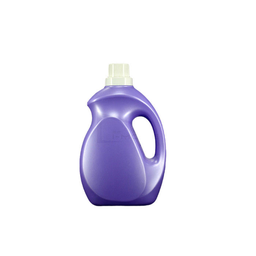
Label: plastic